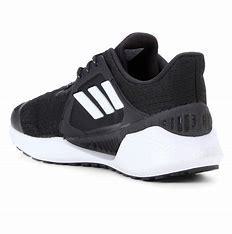
Brand: adidas
Model: Climacool Vent